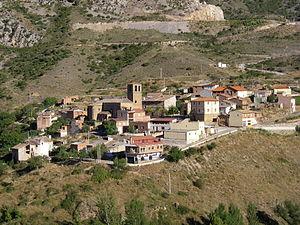
Leza de Río Leza est une commune de la communauté autonome de La Rioja, en Espagne.